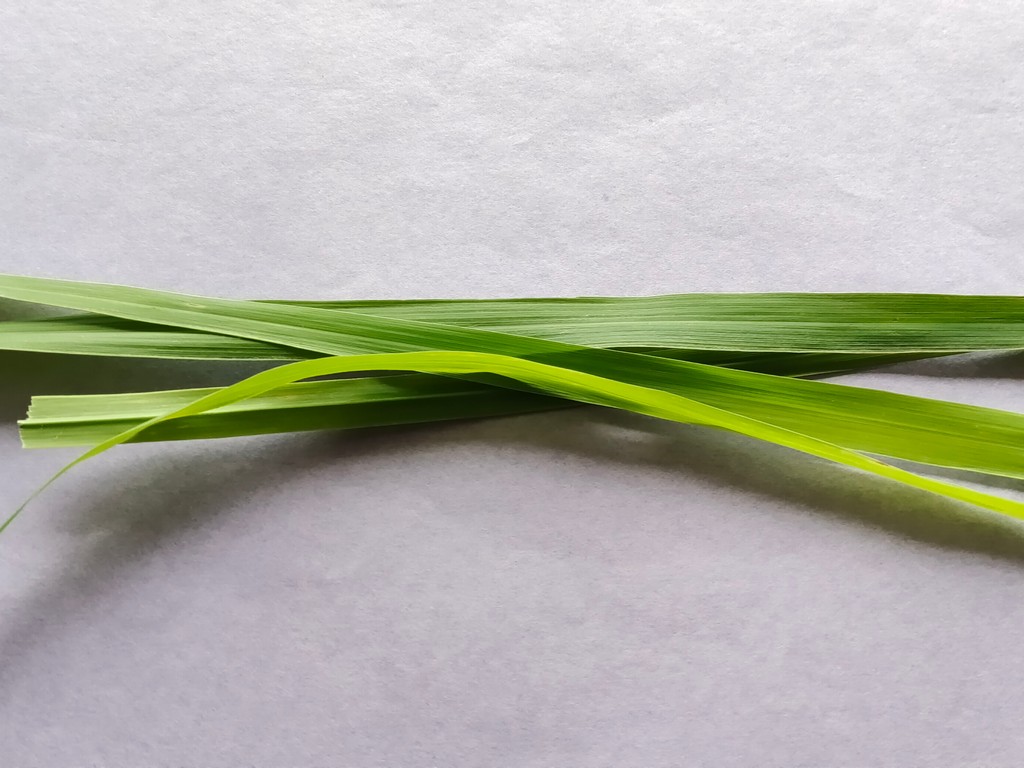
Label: Healthy